New religious movements in the United States

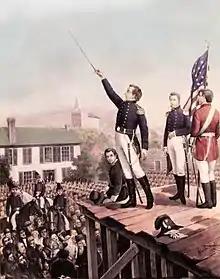
"Last Public Address of Lieutenant General Joseph Smith (1888)"

On March 20, 1826, a 20-year-old tenant farmer named Joseph Smith was arrested on charges of being "a disorderly person and an imposter" in Bainbridge, New York. According to court records, Smith said "he had a certain stone which he had occasionally looked at to determine where hidden treasures in the bowels of the earth were; that he professed to tell in this manner where gold mines were a distance under ground".